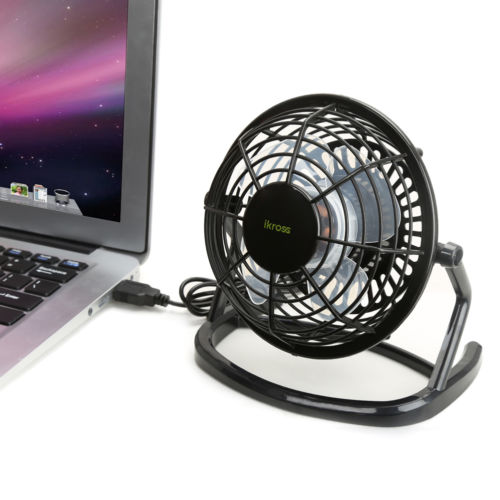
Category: fan